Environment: lab
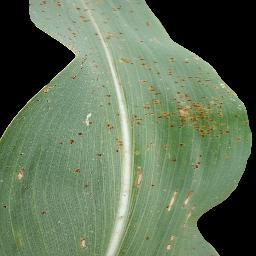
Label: common_rust